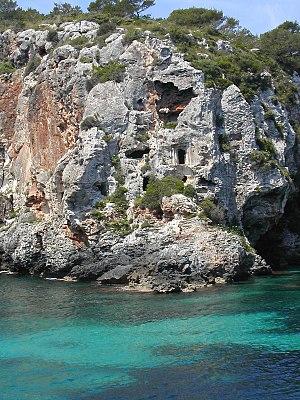
La culture talayotique est une culture archéologique qui s'est développée dans la partie orientale des îles Baléares pendant les âges du bronze et du fer. Ses origines datent de la fin du IIᵉ millénaire av. J.-C., à la suite de la crise et de l'évolution de la société qui la précède. Elle tire son nom du talayot, un type de tour mégalithique emblématique de cette période.